History of the Philadelphia Eagles

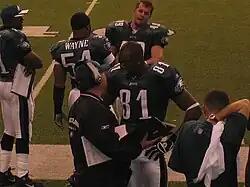
Terrell Owens spent two controversial years with the Philadelphia Eagles.

After compiling an 11–5 record in 2001, the Eagles reached the playoffs again, this time at the top of their division. In a near-rerun of the previous year, they disposed of the Buccaneers in a 31–9 game. In the second round, the Eagles defeated the Bears 33–19 at Soldier Field. Reaching the NFC Championship game, they were unable to stop the St. Louis Rams, who defeated them 29–24.